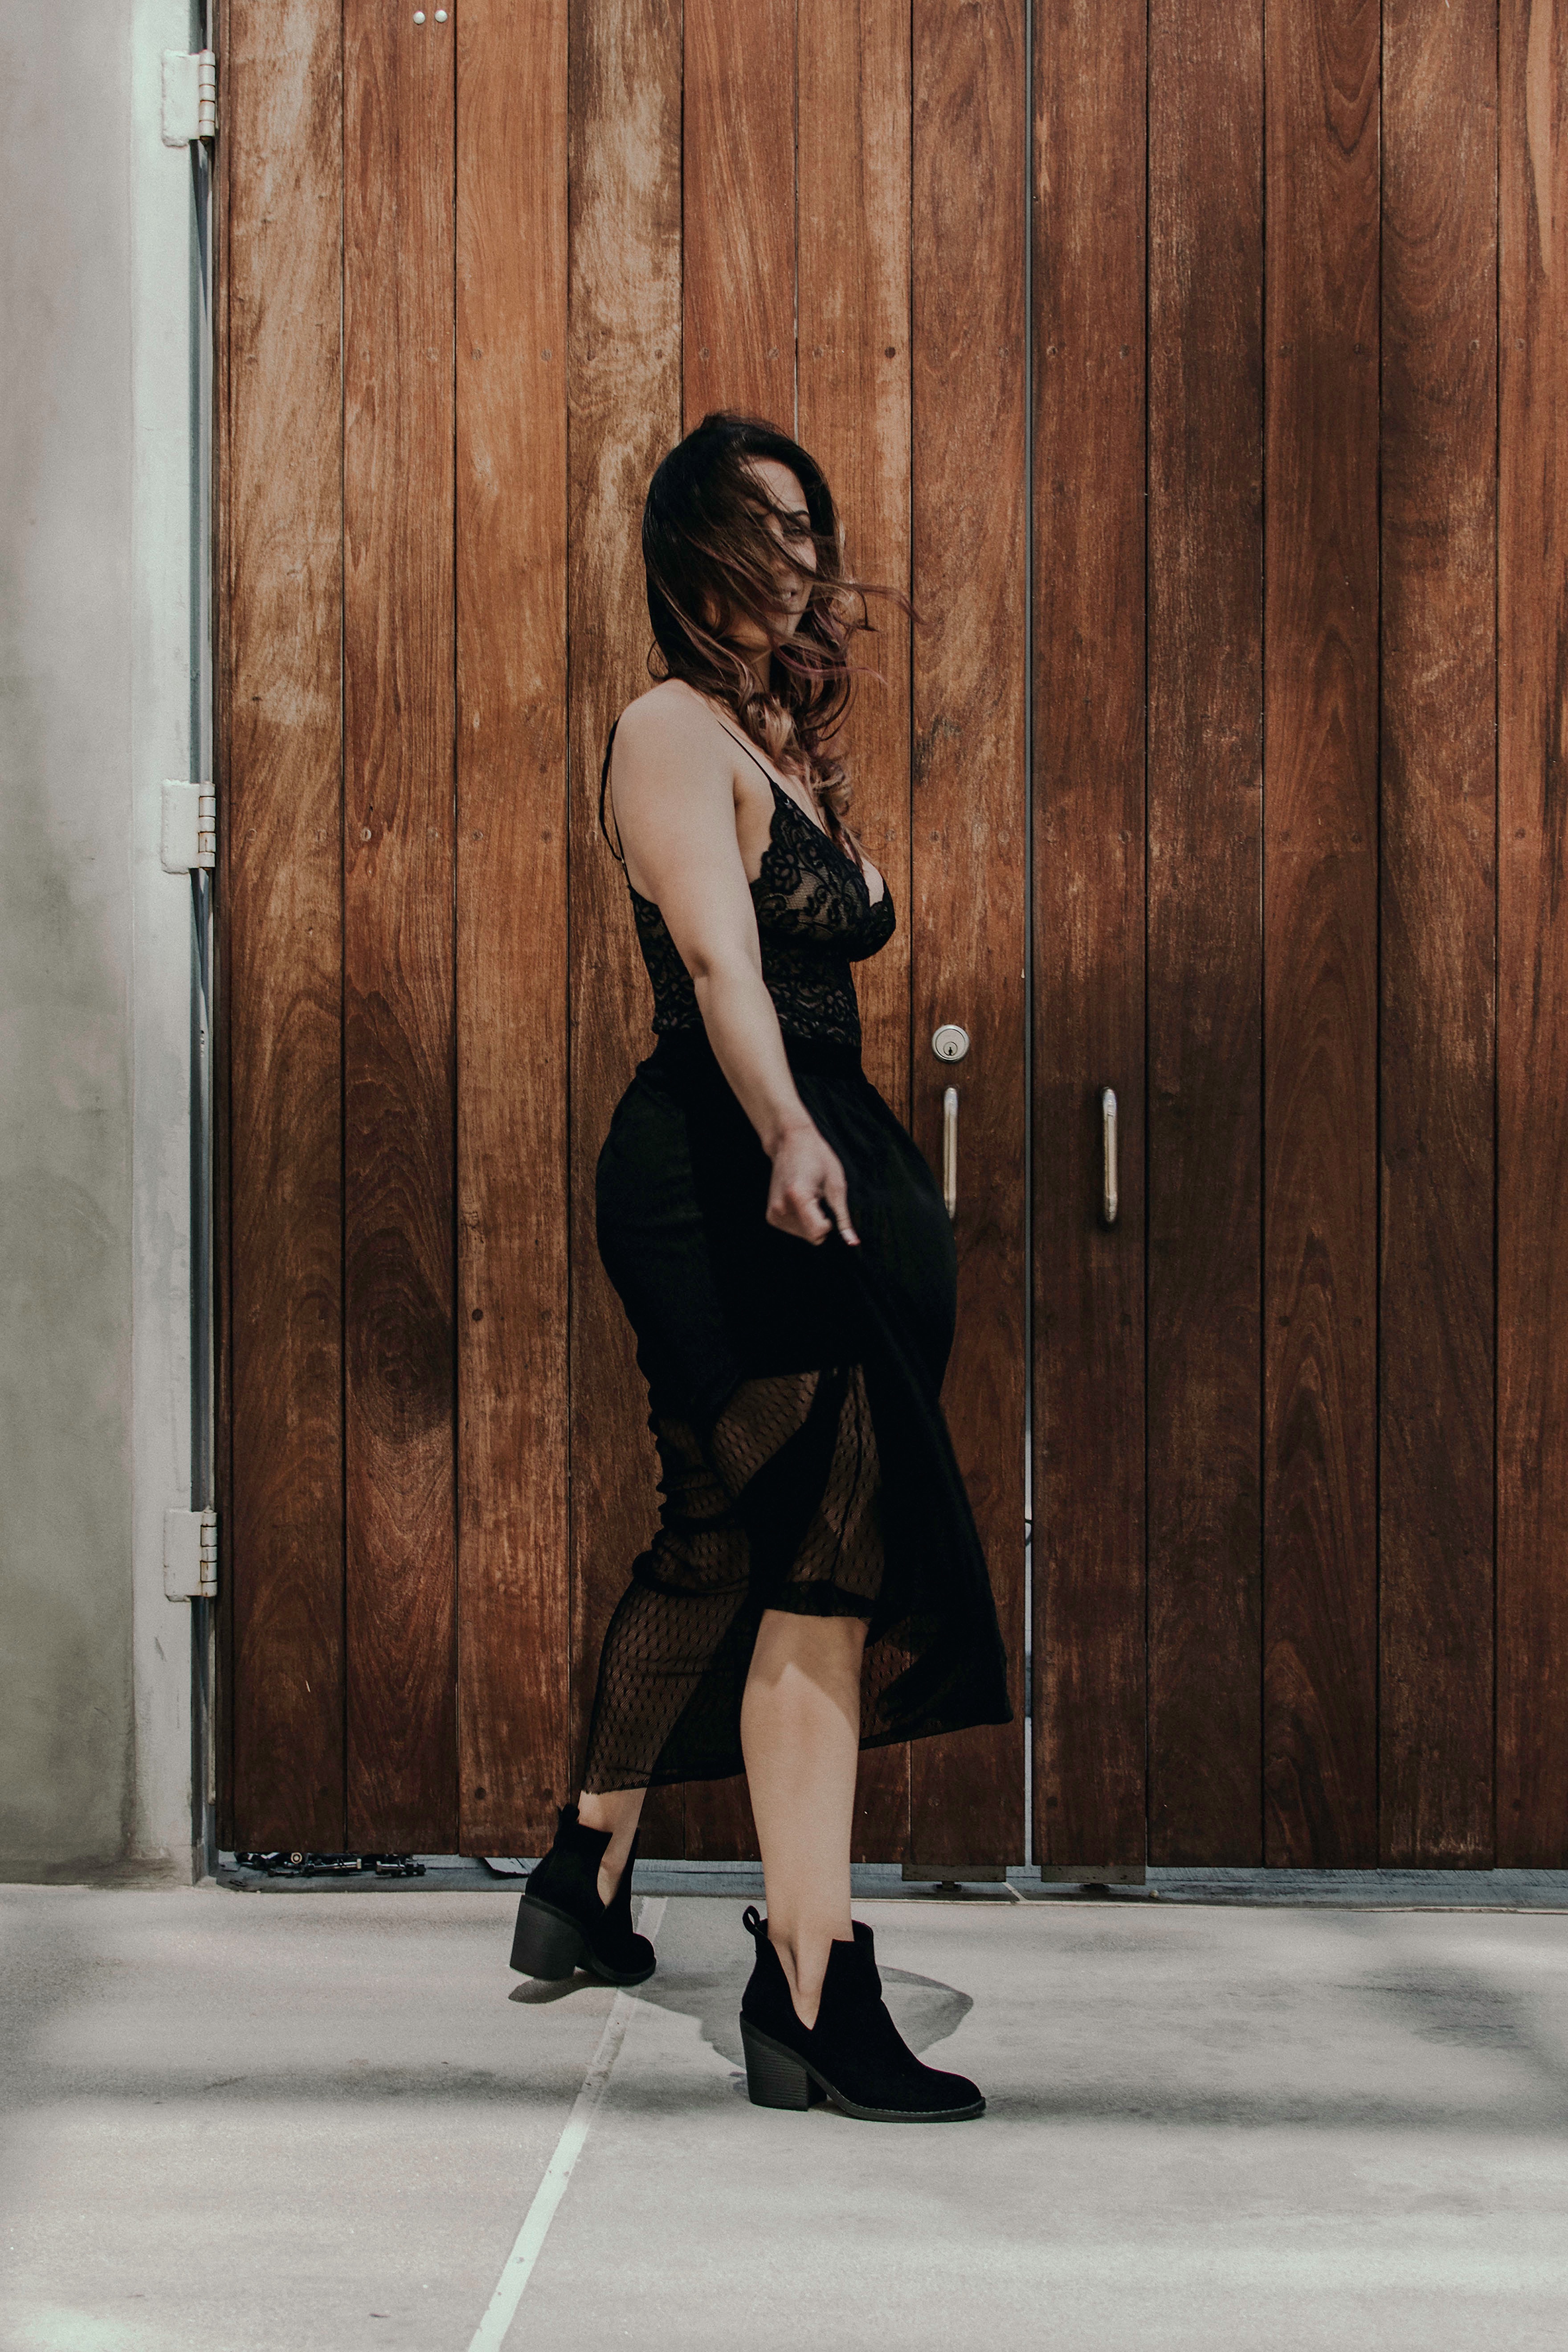
model, spring, fashion, black, footwear, photograph, photo shoot, human positions